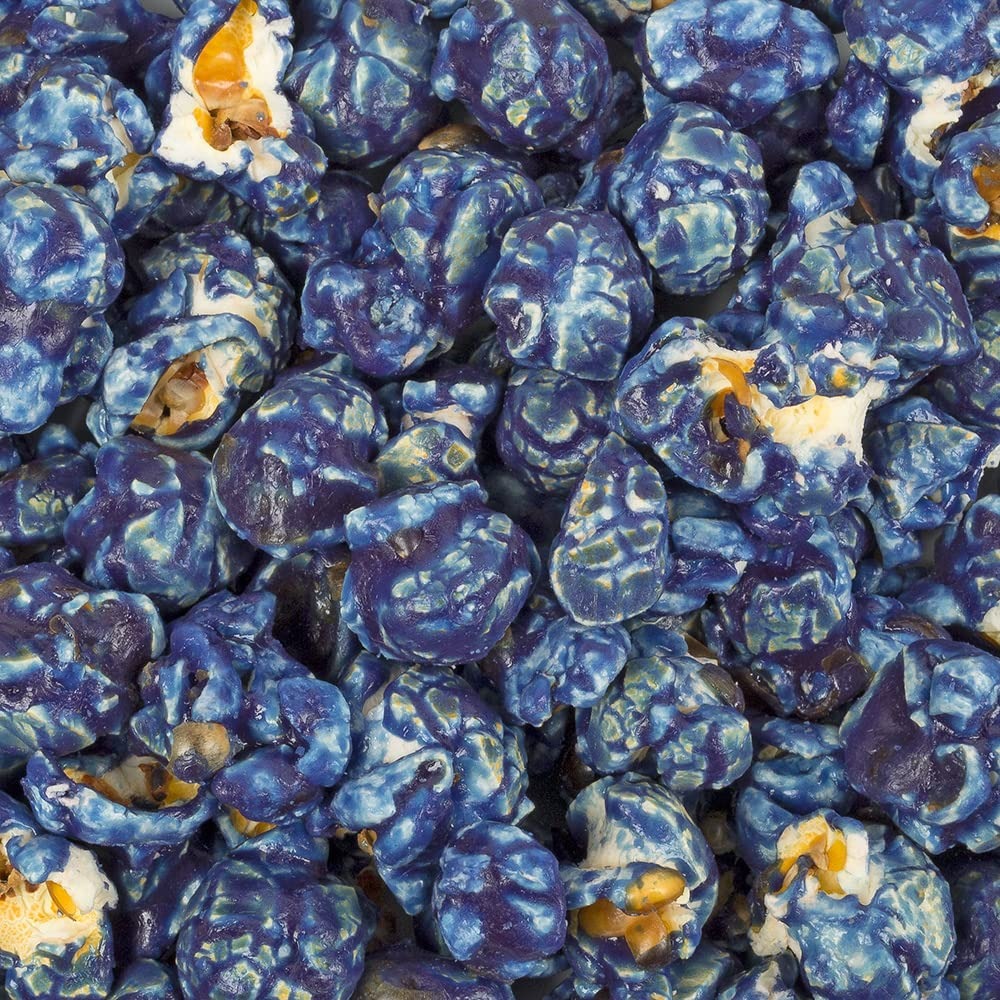
Item Name: 1 lb Dark Blue Candy Coated Popcorn Vanilla Flavored (1lb Bag)
Bullet Point 1: Popcorn Is Candy Coated
Bullet Point 2: Choose between blue, gold, green, light blue, pink, purple, red or white
Bullet Point 3: Flavor: Vanilla
Bullet Point 4: This Item Is Heat Sensitive And Will Ship With Cool Pack Packaging As Needed
Product Description: Delicious flavored candy coated popcorn is guaranteed to sweeten your celebration! Fill goodie bags, party favors or candy buffet bowls for your baby shower, birthday party, wedding, baptism, trade show event or any other holiday celebration. Just Candy has candy coated popcorn available in blue, gold, pink, green, light blue, purple, red & white. Candy orders ship with cold pack packaging as needed.
Value: 1.0
Unit: Count

Price: 19.99